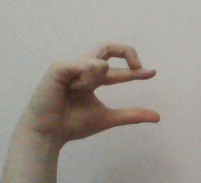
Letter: thal